First Economic Adjustment Programme for Greece

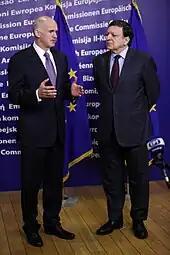
Former Prime Minister George Papandreou and former European Commission President José Manuel Barroso after their meeting in Brussels on 20 June 2011.

On 1–2 May 2010, European Commission, European Central Bank (ECB) and the International Monetary Fund (IMF), colloquially called the European troika, agreed with the Greek government in a three-year financial aid programme that was outlined in a Memorandum of Understanding.